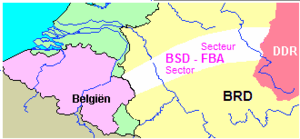
Les écoles belges des FBA sont les écoles créées, en Allemagne, à la fin de la Seconde Guerre mondiale, lorsque, dans les zones d'occupation définies par les Alliés, la Belgique se voit confier l'administration d'une partie de la zone d'occupation britannique et ce sous la responsabilité conjointe d'un Conseil de contrôle allié qui siège à Berlin.
Le Northern Army Group est le groupe d'armées des Forces alliées Centre-Europe de l'OTAN chargé de la défense terrestre du nord de l'Allemagne de l'Ouest entre le 1ᵉʳ novembre 1952 et sa dissolution le 24 juin 1993. NORTHAG est parfois utilisé erronément pour désigner le QG. Le sigle COMNORTHAG désignait officiellement le commandant de NORTHAG qui cumulait cette fonction avec celle de commandant de la British Army of the Rhine.
Les Forces belges en Allemagne est le nom donné à partir de 1955 à l'Armée belge d'occupation en Allemagne après la Seconde Guerre mondiale, et, par extension, à la zone où les forces belges étaient cantonnées. Cette zone, souhaitée par le gouvernement belge, se situait en Allemagne de l'Ouest dans ce qui était au début la zone d'occupation britannique en Allemagne et sous le commandement de la British Army of the Rhine devenu en 1994 les Forces britanniques en Allemagne.
Camp Reine Astrid est le nom d'une ancienne caserne belge qui a été érigée après la Seconde Guerre mondiale par les forces occupantes belges en 1948 sur un territoire de 37 hectares à Propsteier Wald, un bois faisant partie des villes d'Eschweiler et de Stolberg dans l'ancien Landkreis d'Aix-la-Chapelle. Le nom officiel était quartier Reine Astrid en français et Kwartier Koningin Astrid en néerlandais – en hommage à la quatrième reine belge Astrid de Suède. Le caserne constituait alors une zone extraterritoriale. L'affectation de la caserne était le dépôt logistique et de munitions. La clôture qui entoure la caserne avait une longueur d'environ 10 km, enfermant une superficie de 350 hectares.